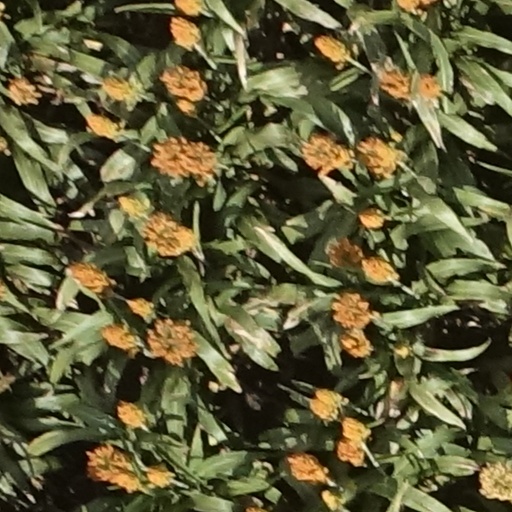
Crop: sorghum